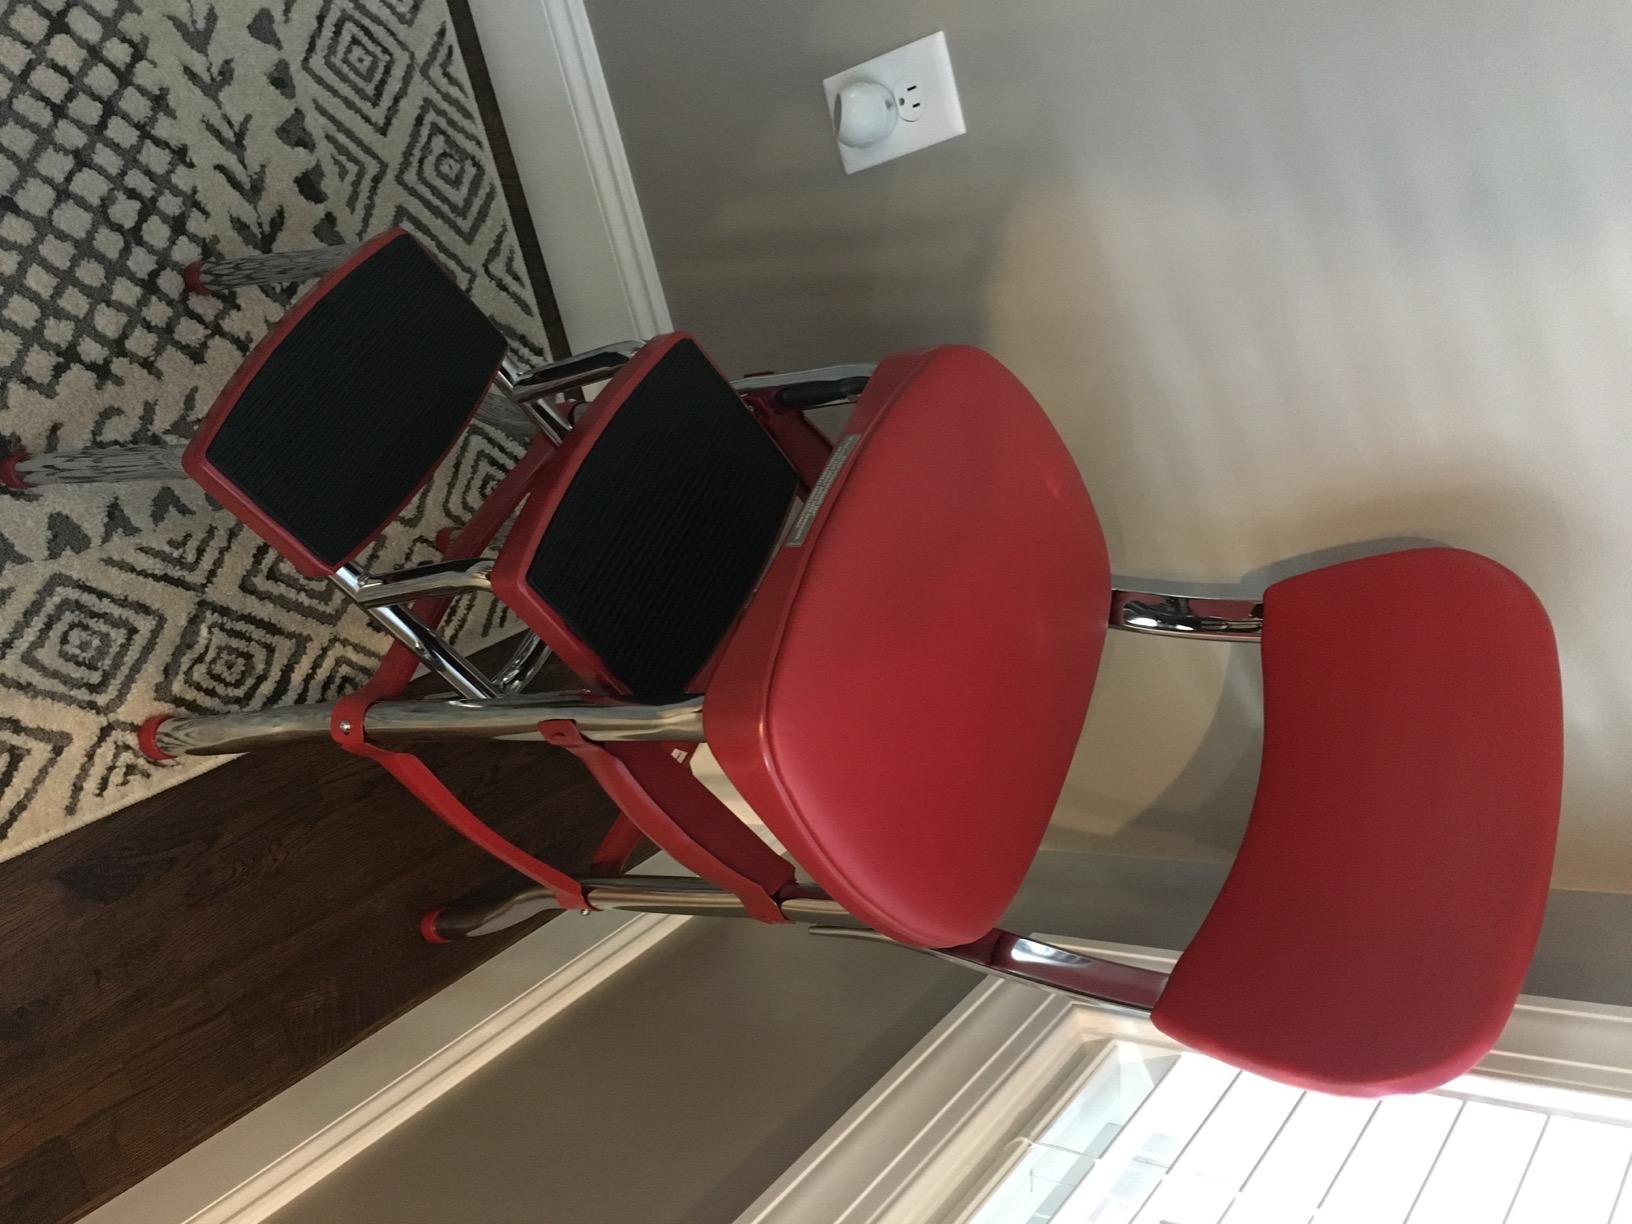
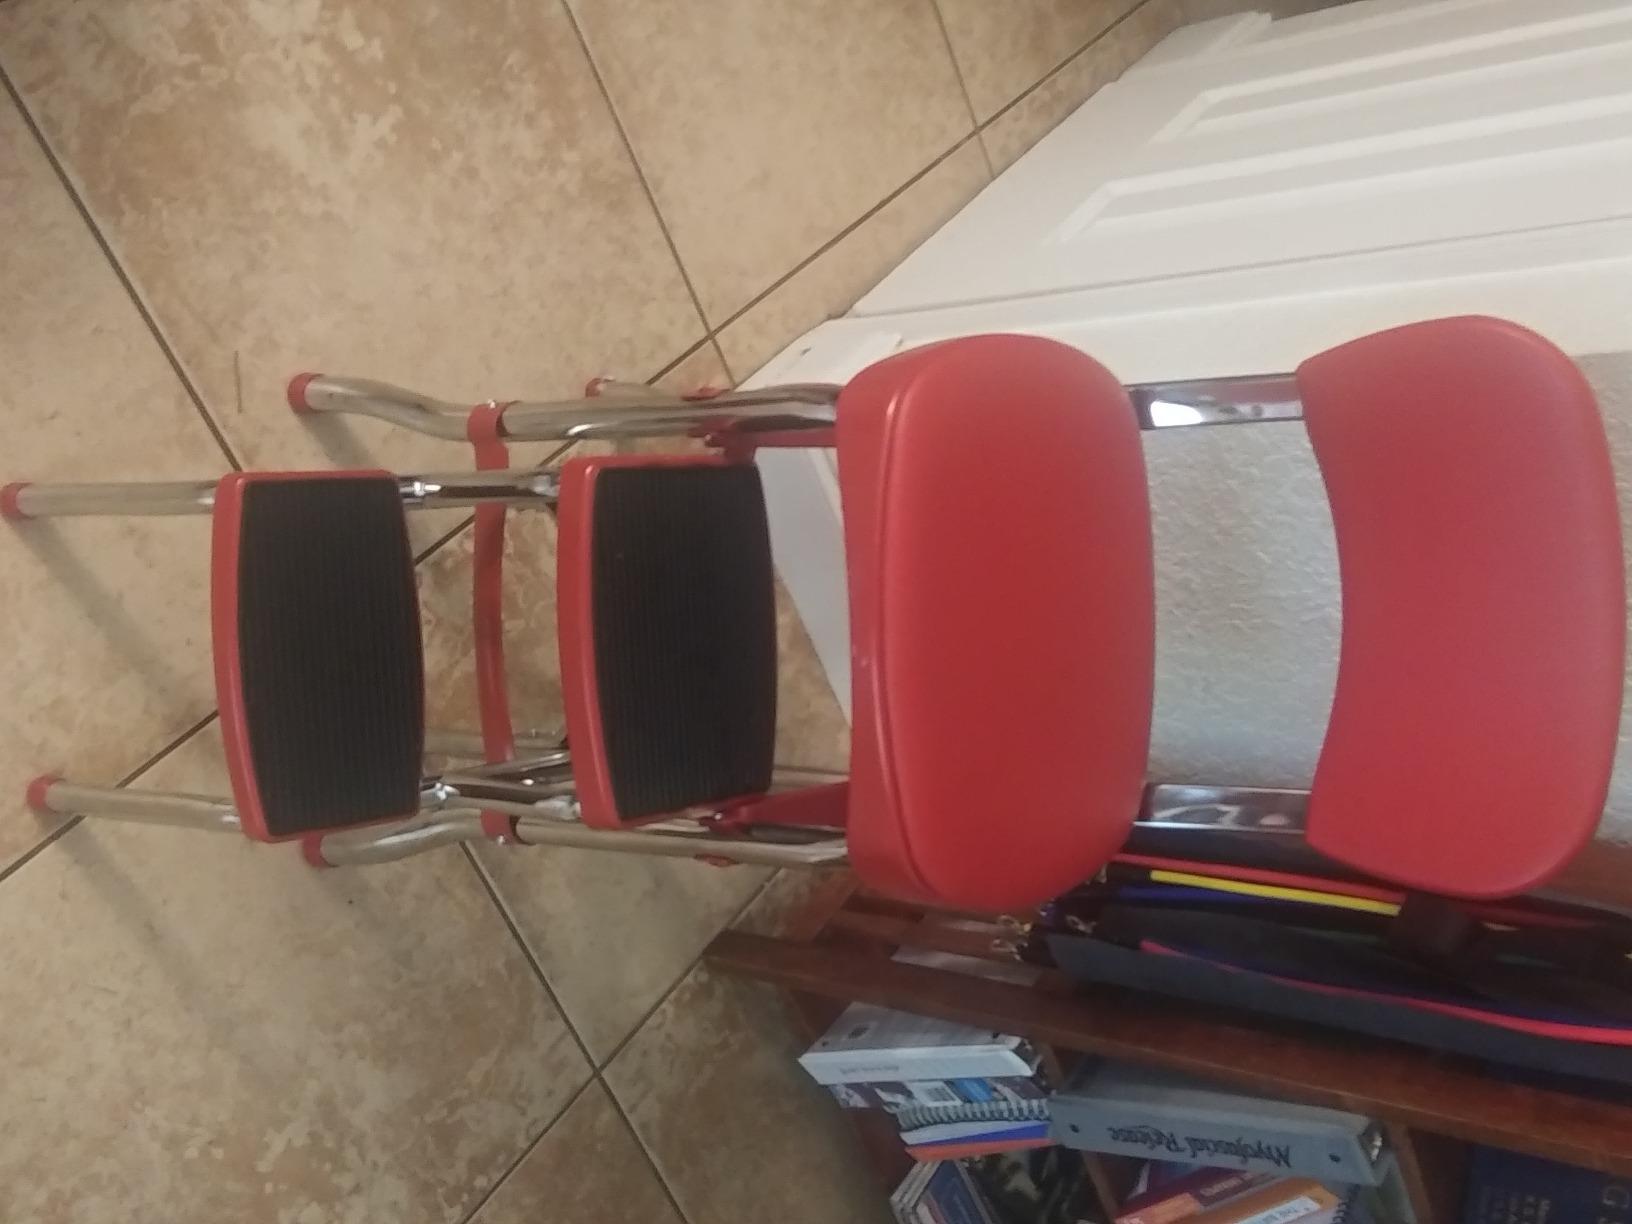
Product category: items_chair
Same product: yes